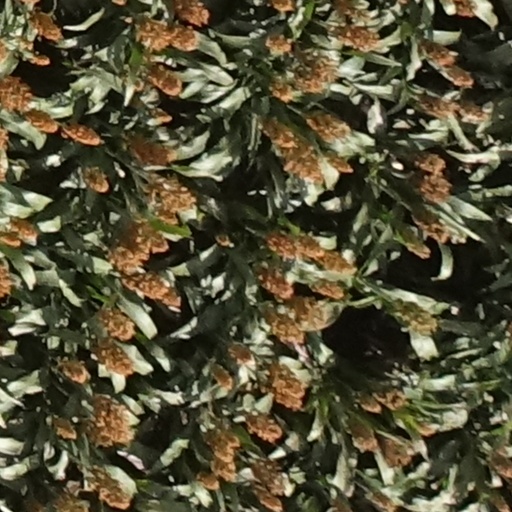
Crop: sorghum